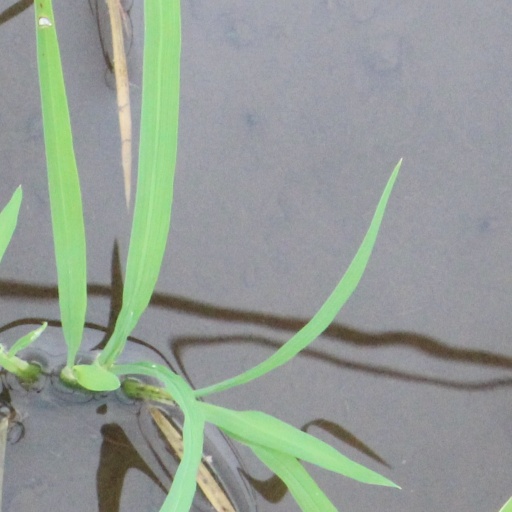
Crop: rice